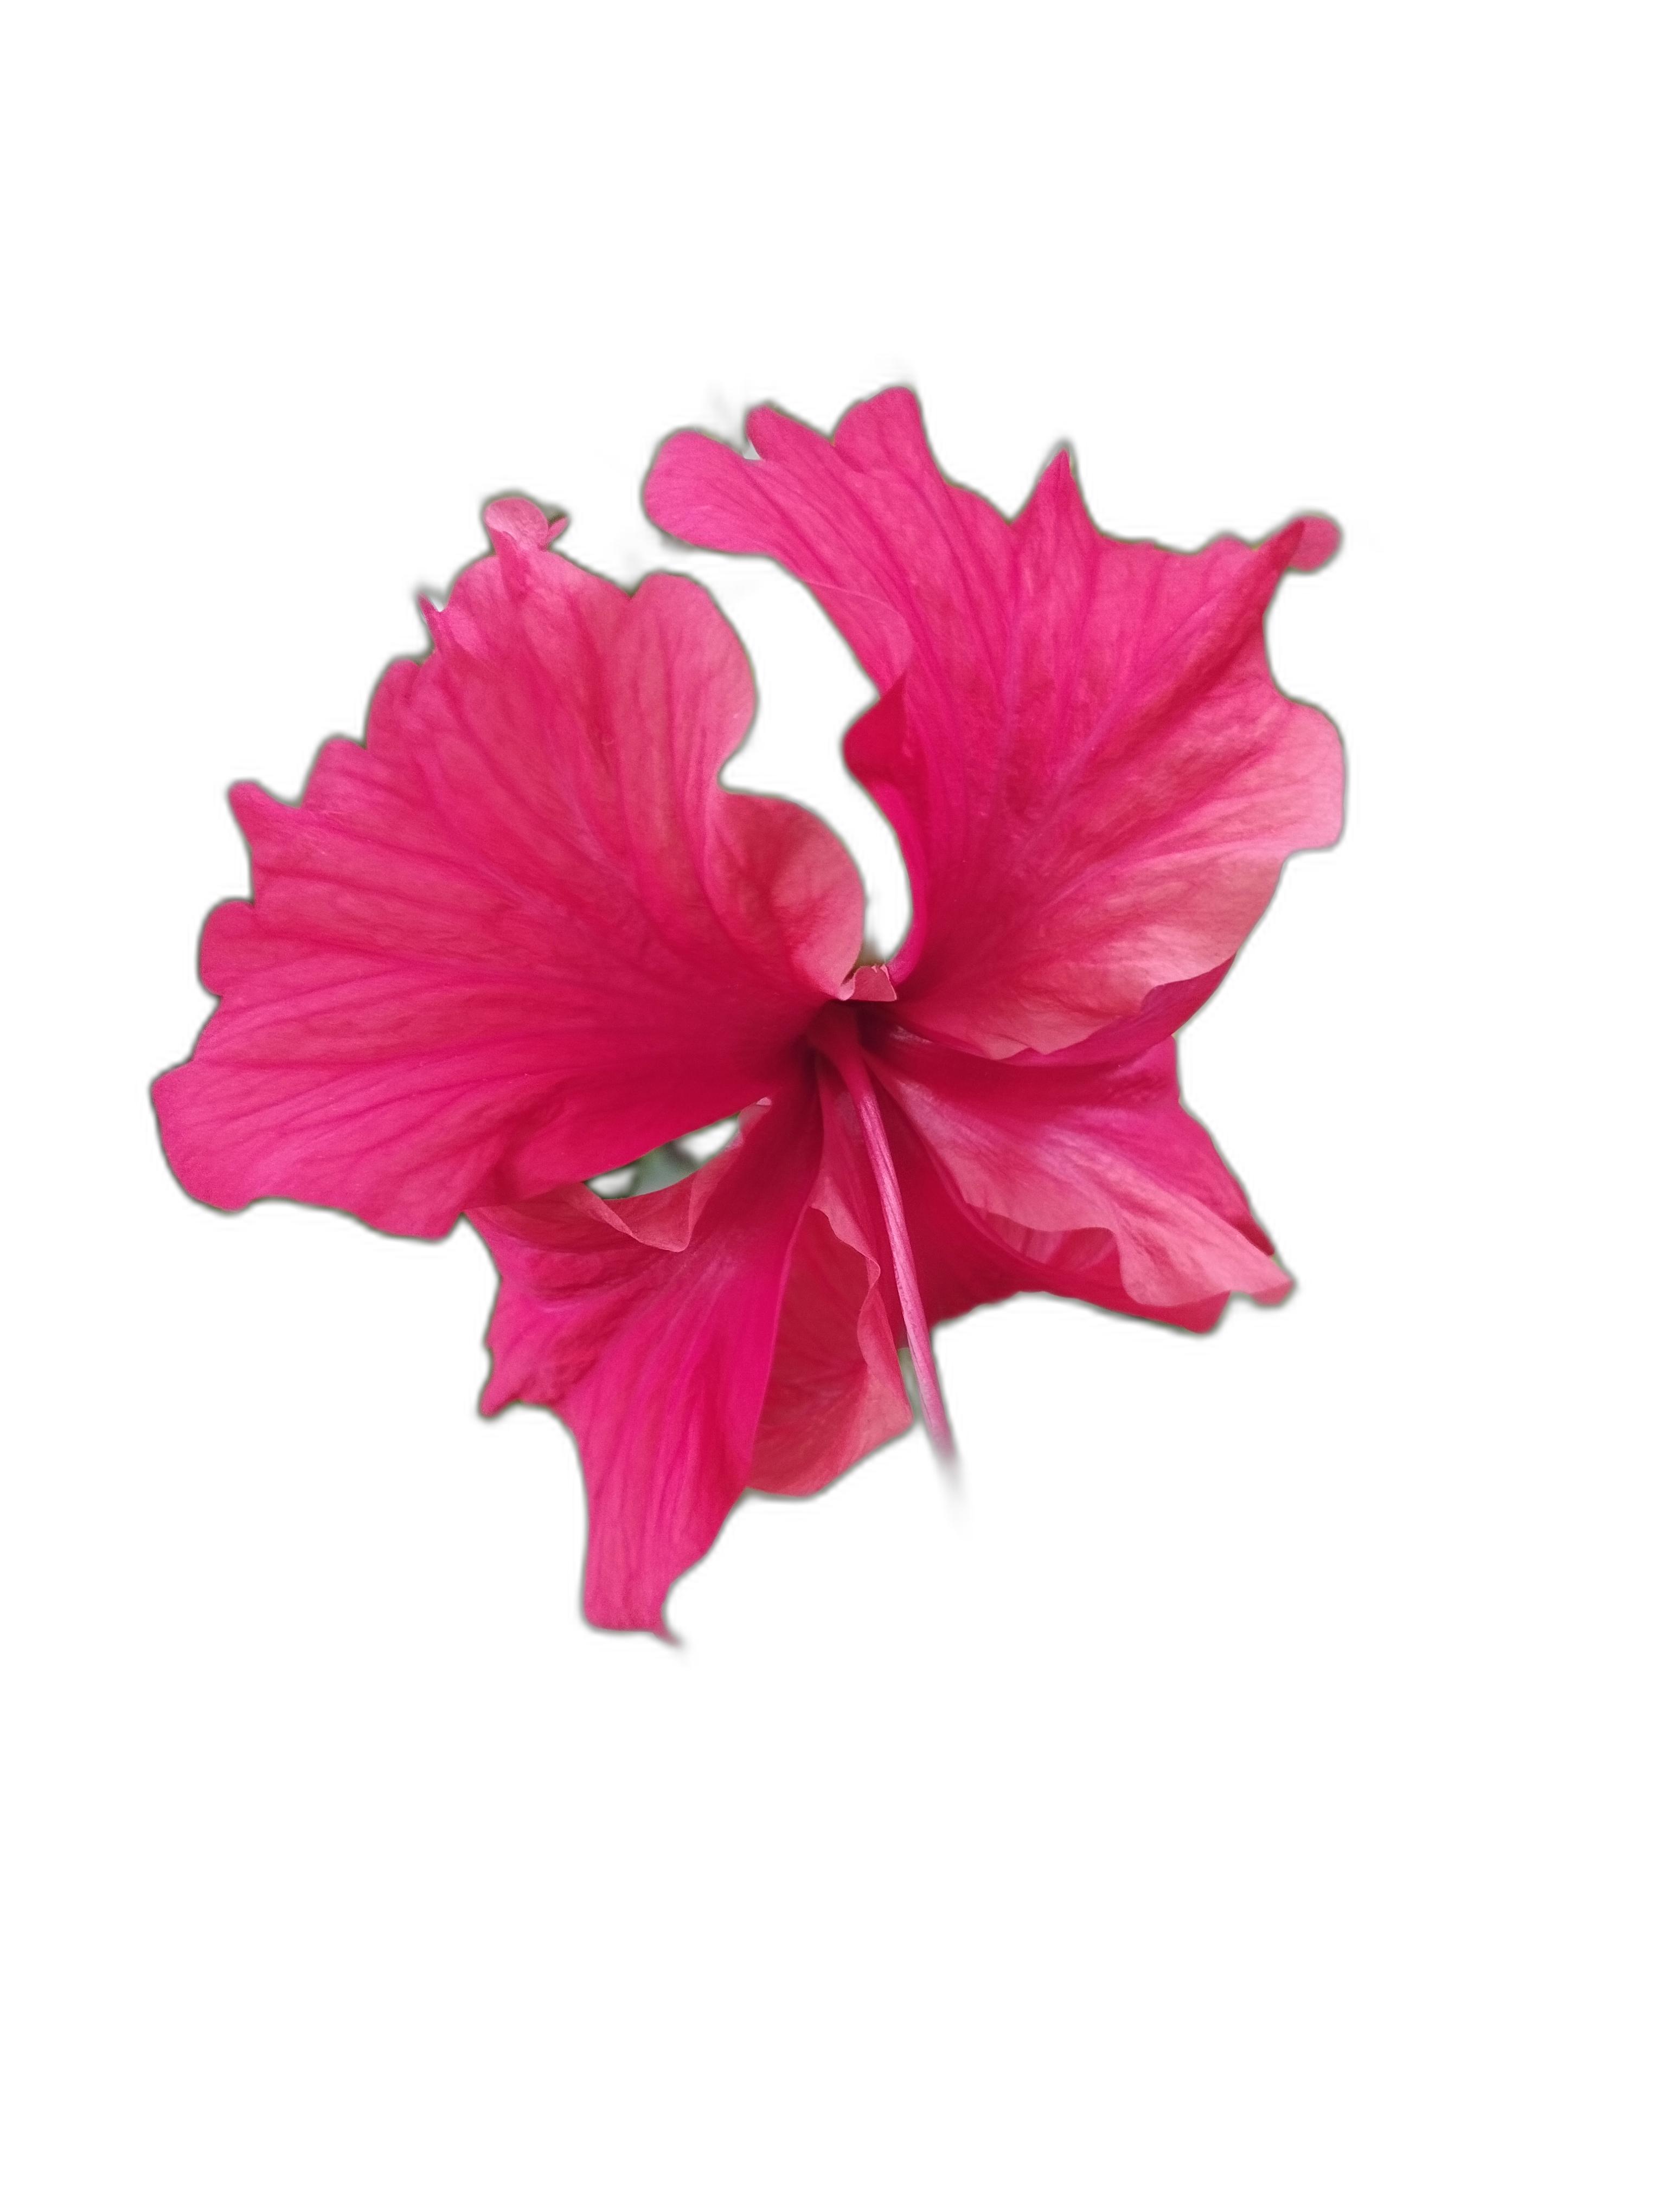
Label: Hibiscus